2025 Indianapolis 500

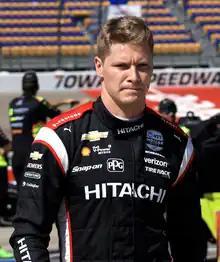
Josef Newgarden ("pictured in 2022") entered as the two-time defending winner, having won in both 2023 and 2024

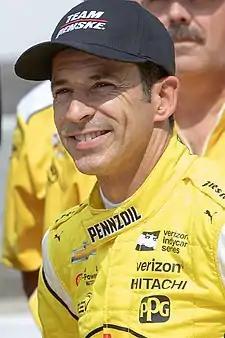
Four-time race winner Hélio Castroneves ("pictured in 2018") has the most previous starts in the field with 24.

All entries used a spec Dallara DW12 chassis utilizing the Universal Aero Kit with the aeroscreen. Honda (HRC) and Chevrolet (Ilmor) were the engine providers. Firestone was the exclusive tire supplier. There were 34 confirmed entries, including eight former winners and four race rookies. With the confirmation of Takuma Sato's Honda entry, bumping was confirmed. Abel Motorsports declined to enter, instead electing to provide technical support and a back-up car for Jacob Abel's entry at Dale Coyne Racing. Katherine Legge, the lone female driver in the race in 2023–2024, confirmed on April 10 that she would not enter the 2025 race, instead announcing her intent to compete in multiple NASCAR races including the BetMGM 300 race during the Memorial Day Coca-Cola 600 weekend at Charlotte.